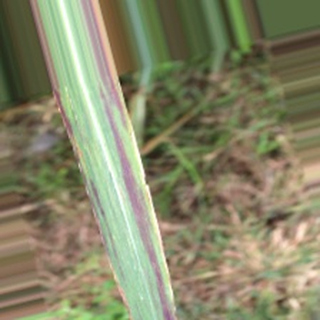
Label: sugarcane_bacterial_blight